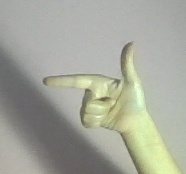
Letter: yaa